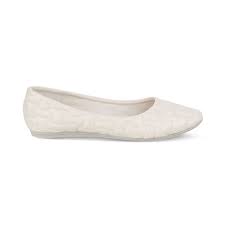
Label: Ballet Flat